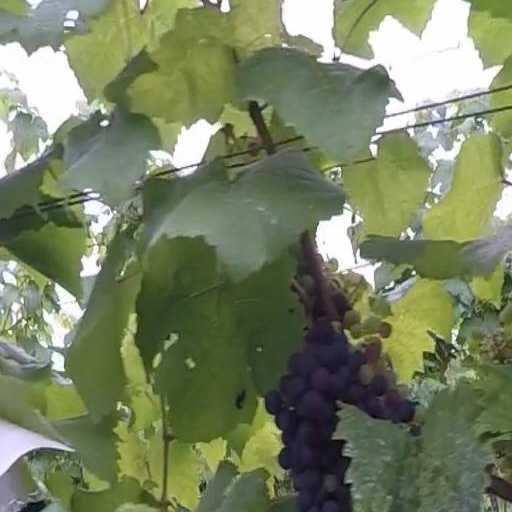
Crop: grape